Genting Highlands

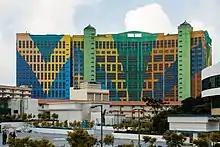
First World Hotel.

Resorts World Genting has seven hotels, with one of them being a leisure resort. One of the seven accommodations, First World Hotel, held the Guinness World Record as the largest hotel globally from 2006 until 2008 and regained the title in 2015 with 7,351 rooms following Tower 2A. In 2018, Forbes Travel Guide Star Ratings awarded 4-star rating and 'recommended' citation to Genting Grand and Maxims respectively.